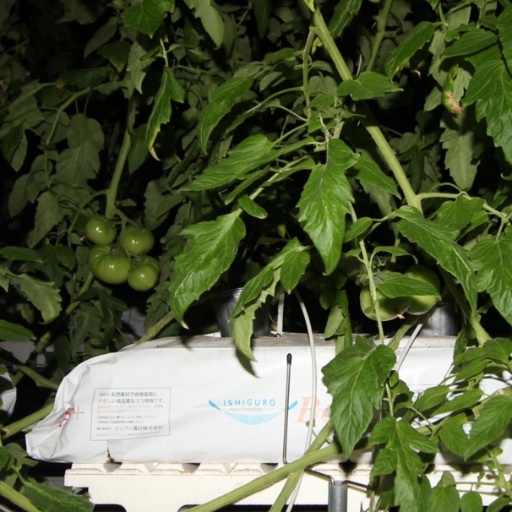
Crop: tomato